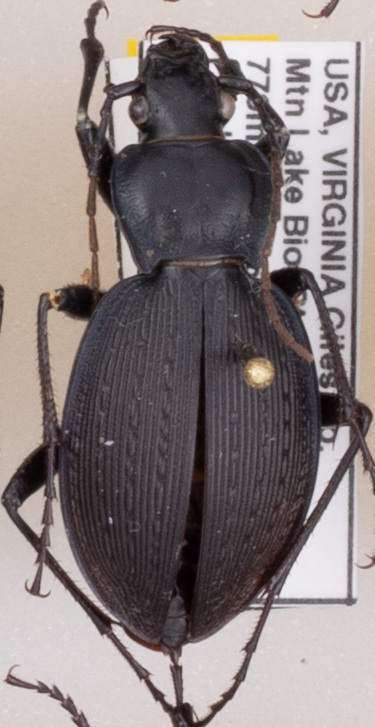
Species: Carabus goryi
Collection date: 2018-06-05
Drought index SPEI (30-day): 0.552
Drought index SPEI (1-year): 0.47
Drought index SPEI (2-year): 0.63